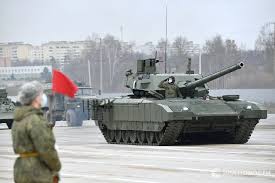
Label: T-14